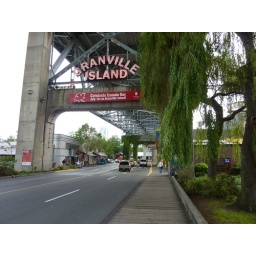
Granville Island sign under Granville St. bridge